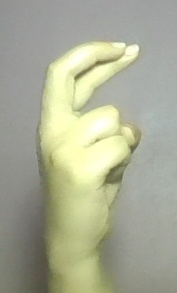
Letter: zay